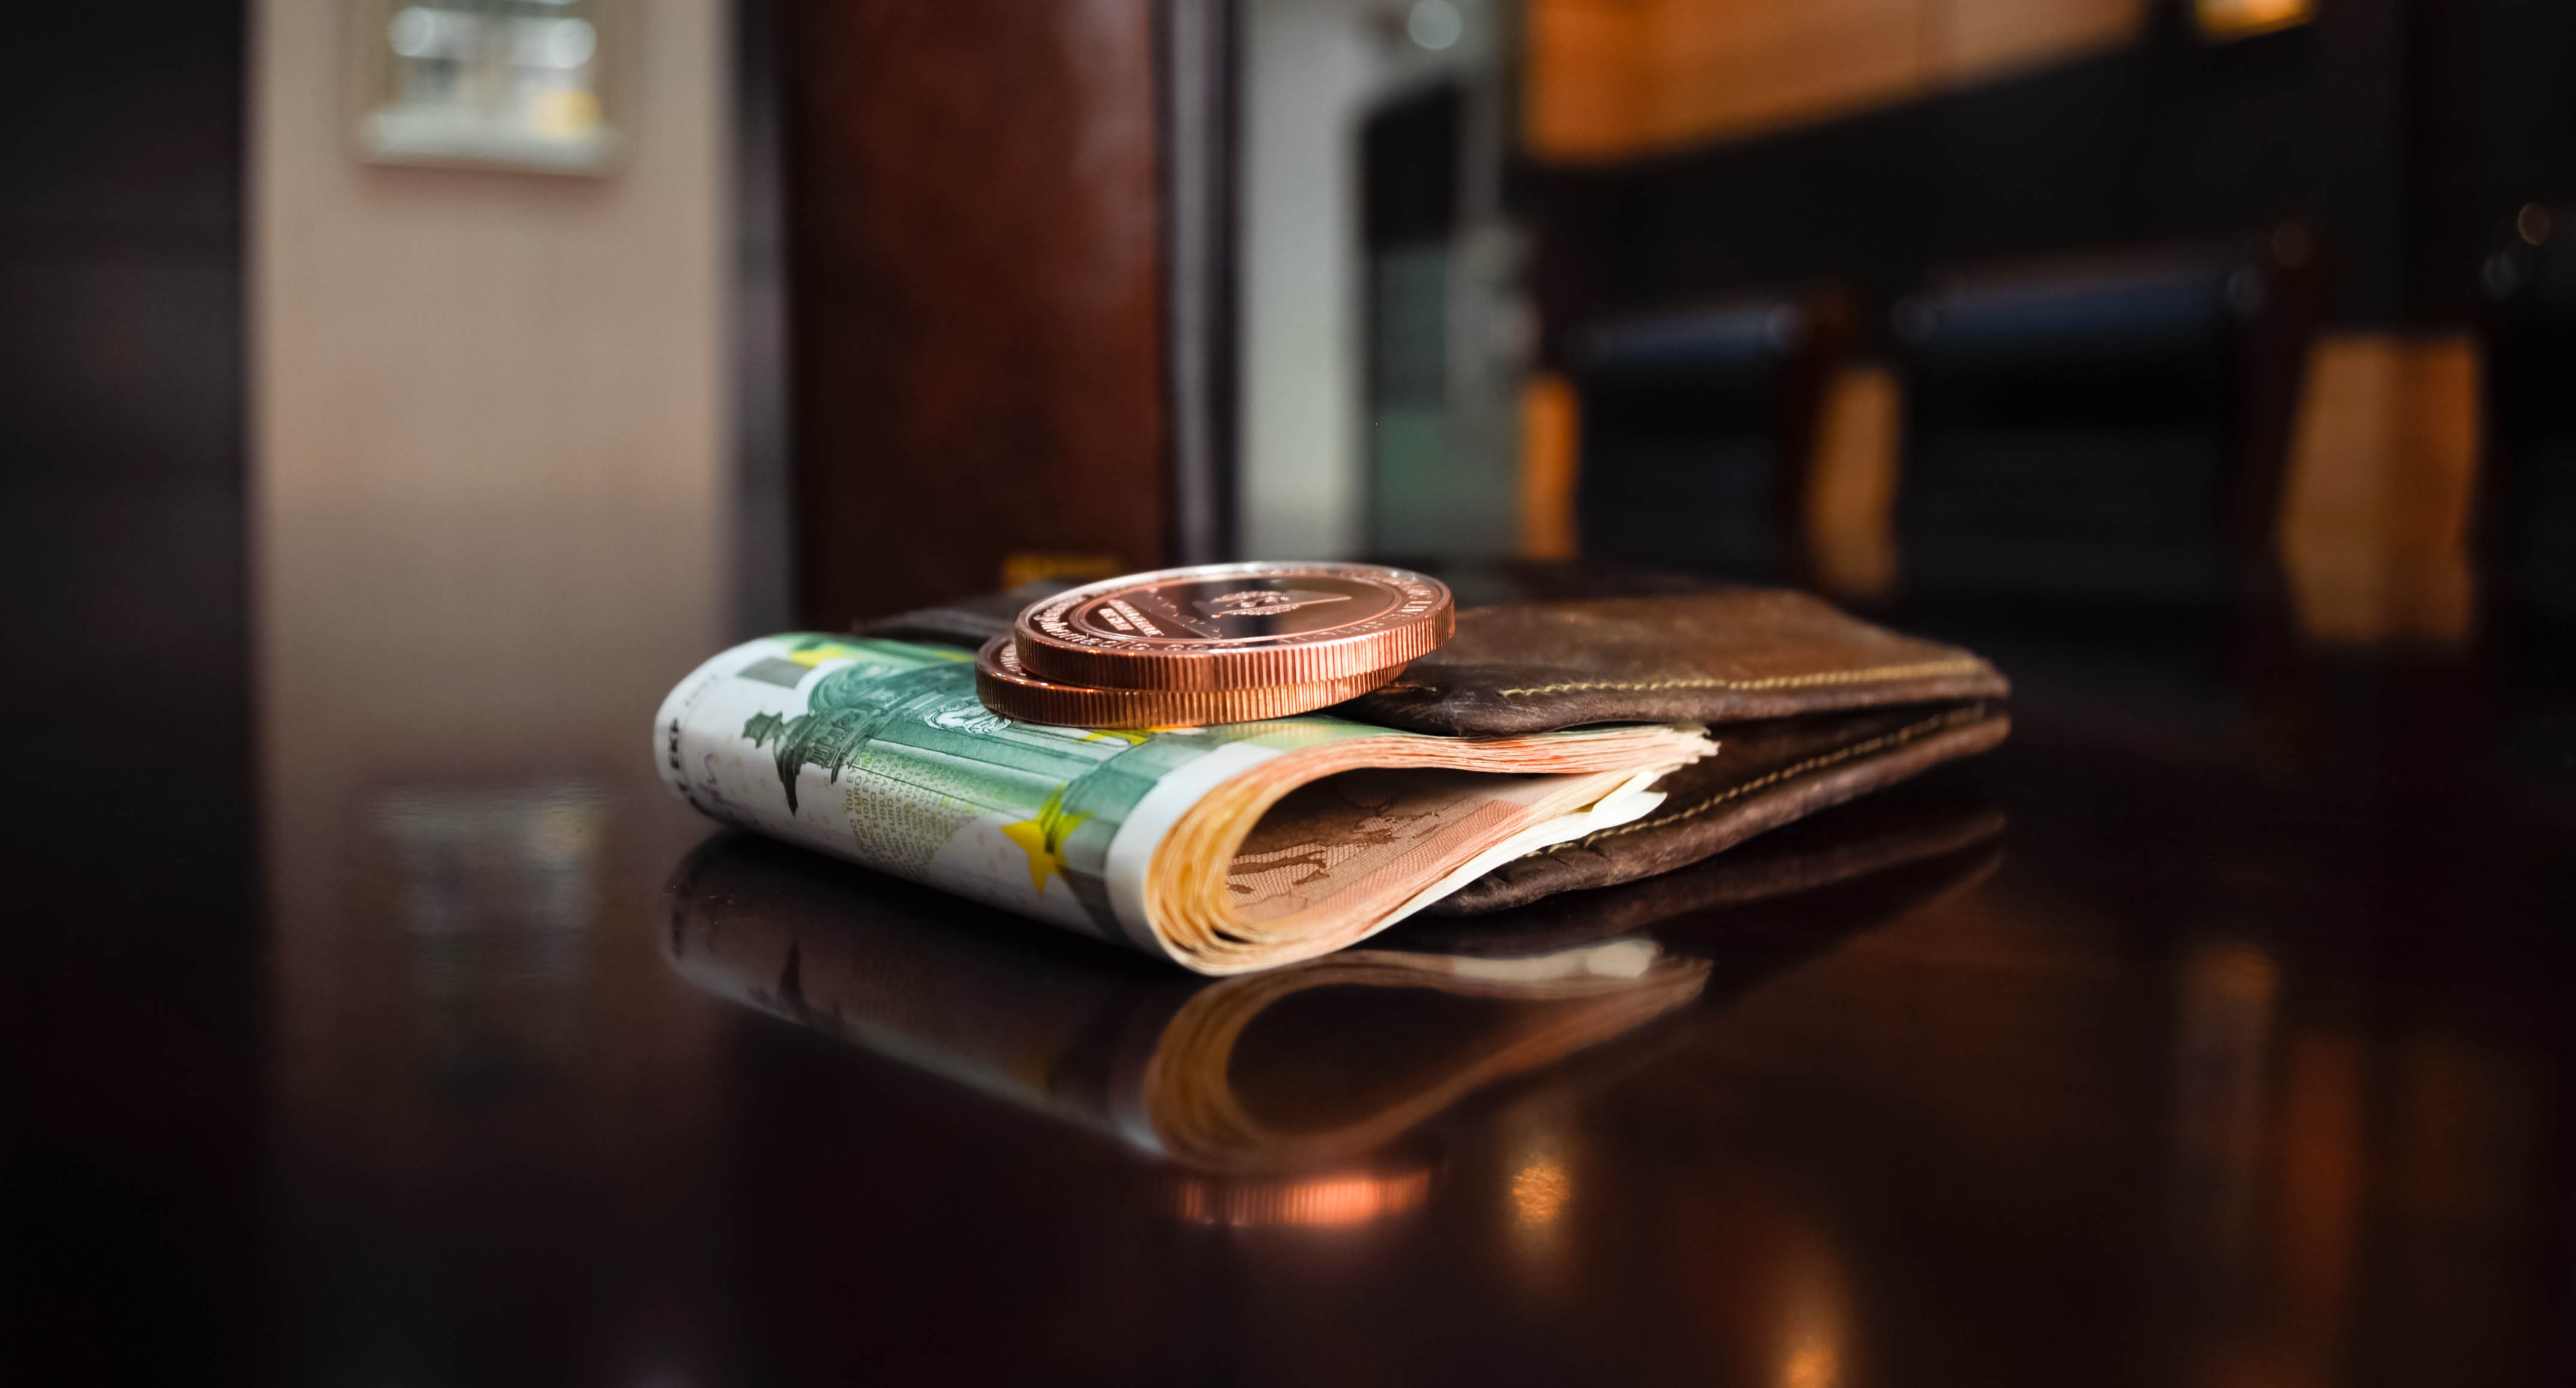
wood, money, drink, close up, wallet, cash, currency, euro, coin, european, bill, token, banknote